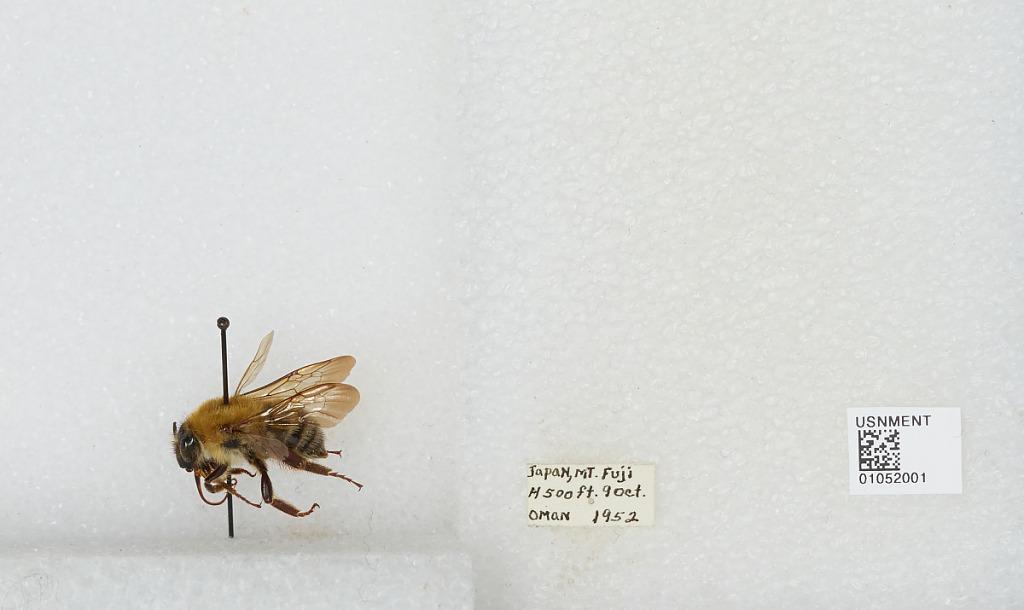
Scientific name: Bombus sp.
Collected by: Oman
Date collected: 1952-10-9
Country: Japan
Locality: Mount Fuji